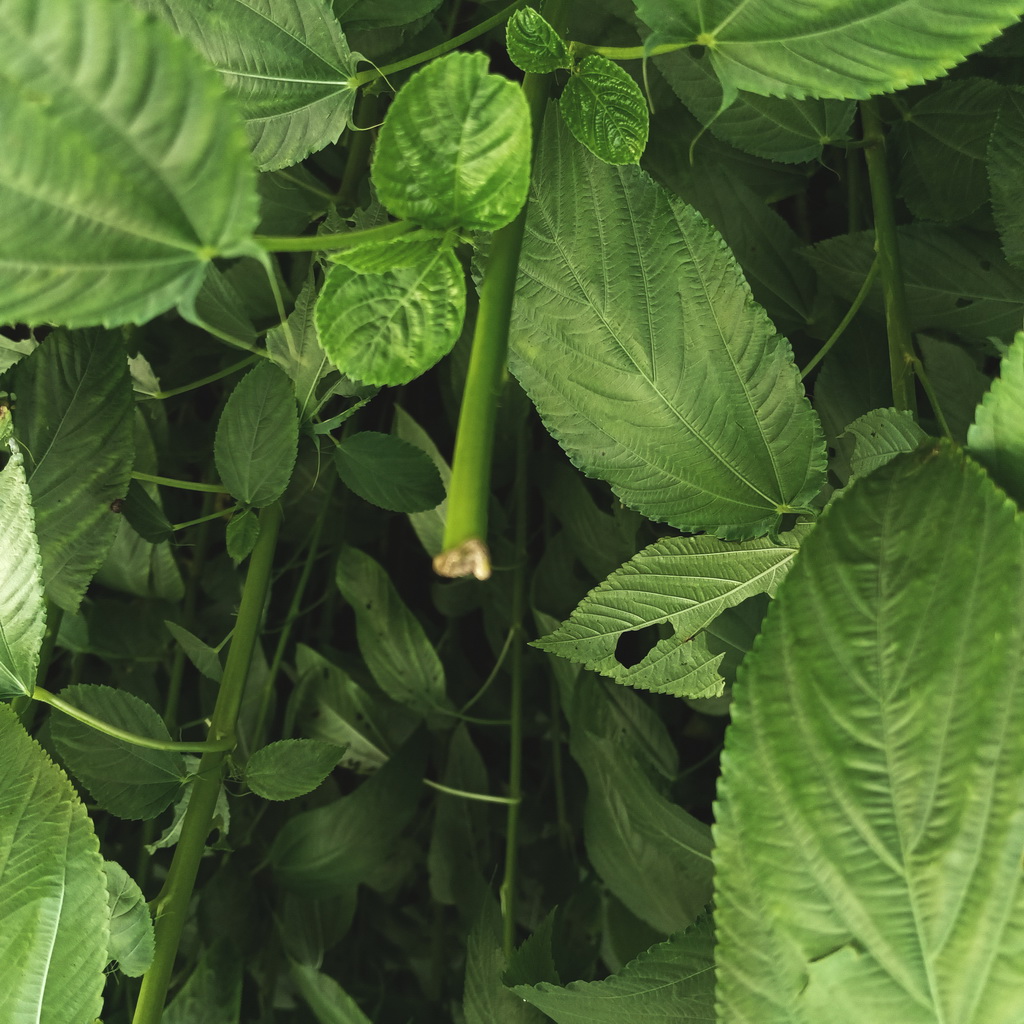
Label: Stem Soft Rot